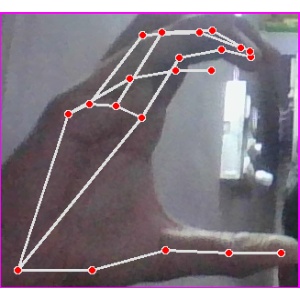
अक्षर: ऋ